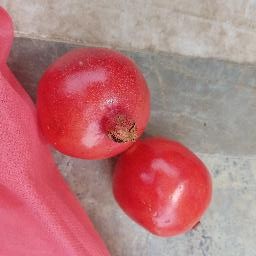
Fruit: Pomegranate
Quality: Good